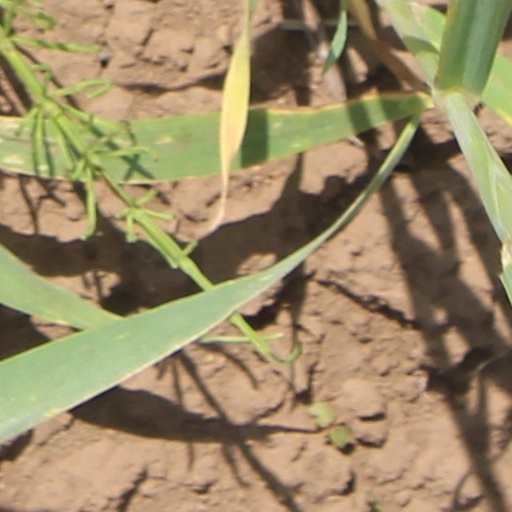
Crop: wheat